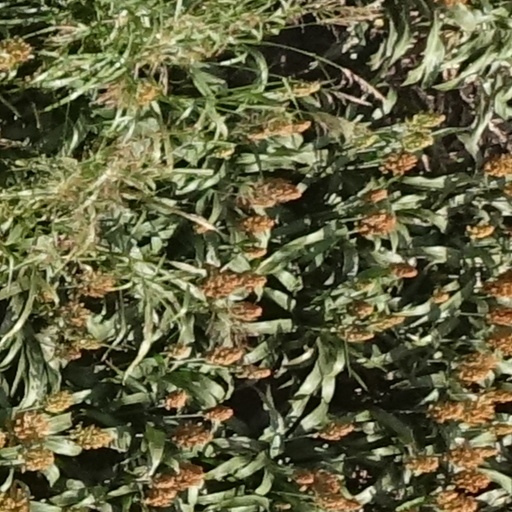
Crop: sorghum